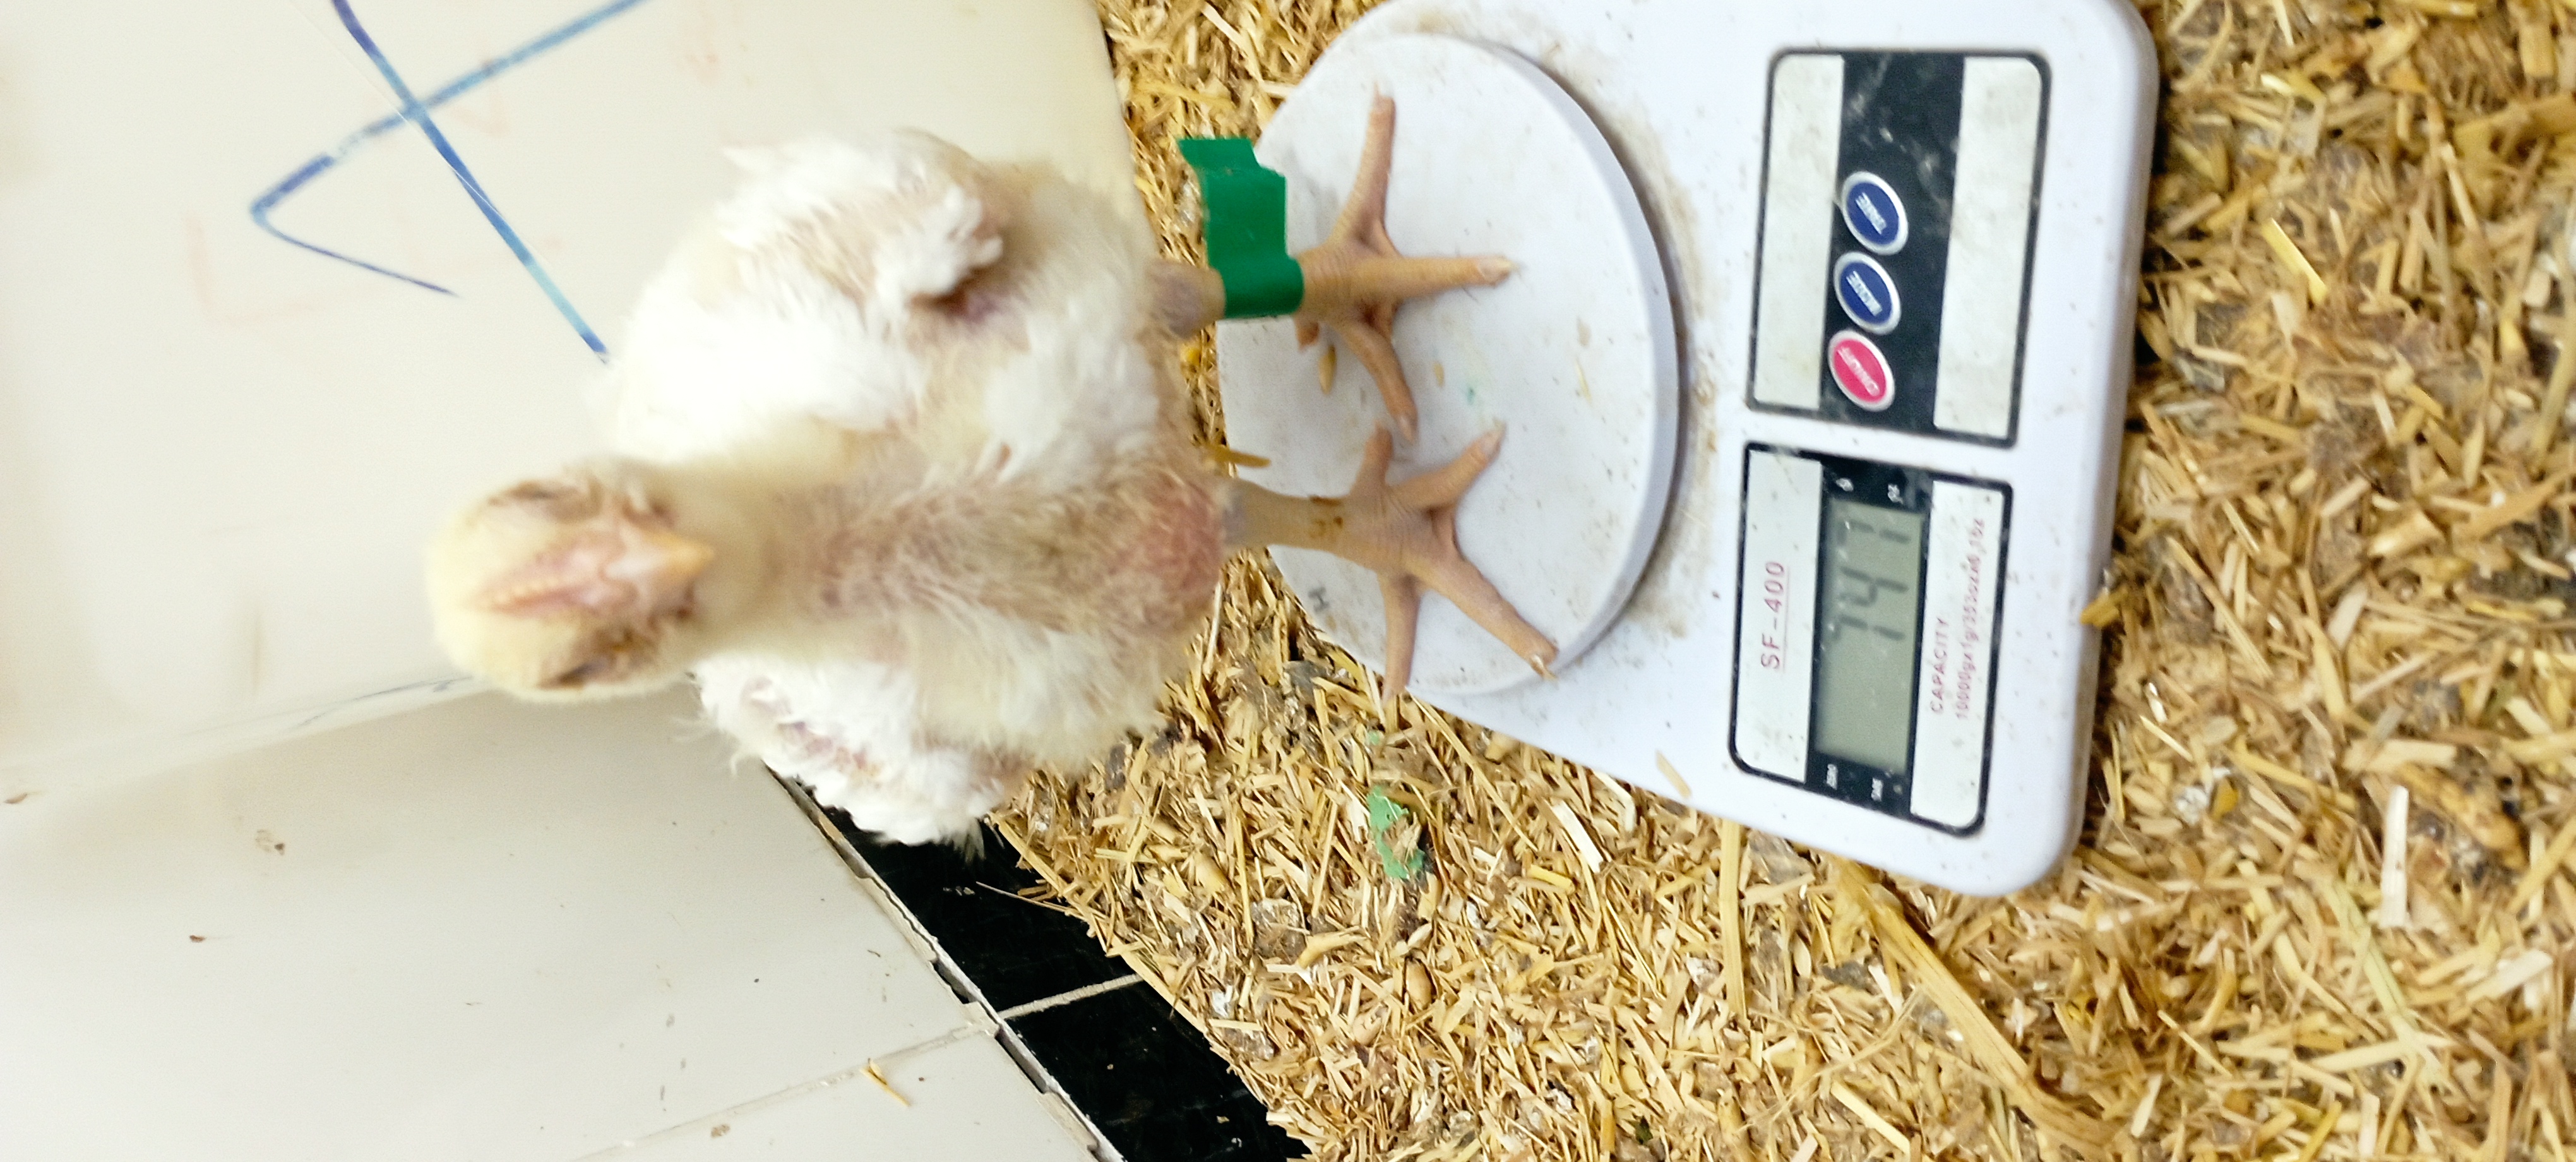
Weight: 747 g